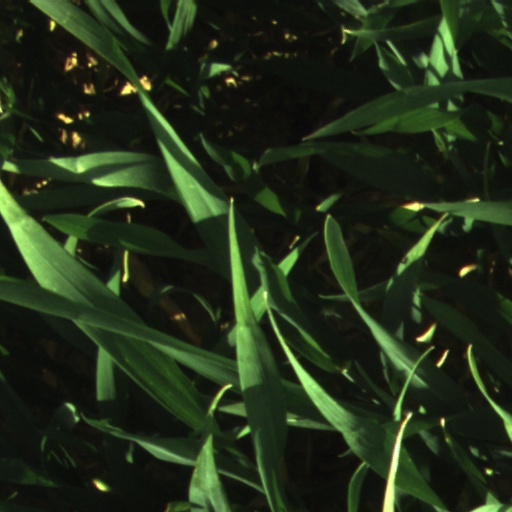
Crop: wheat